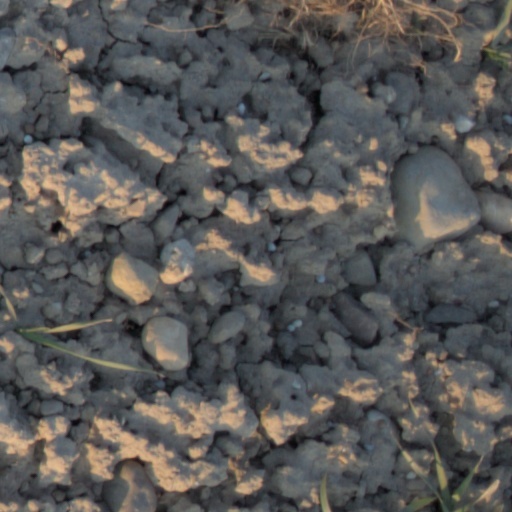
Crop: wheat